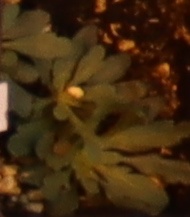
Label: Horseweed